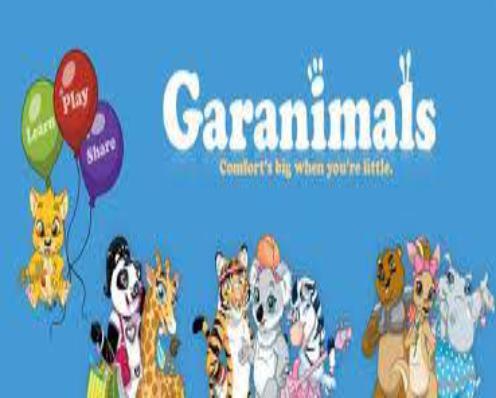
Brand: garanimals
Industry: Clothes